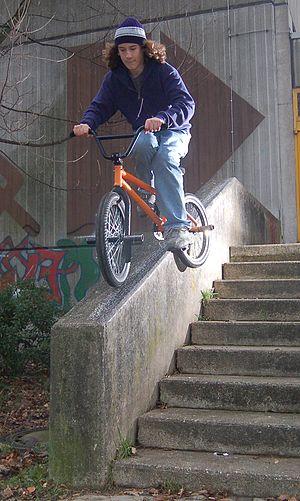
Le BMX est un sport extrême cycliste, physique, technique et spectaculaire. Il est divisé en deux catégories : la Race où les rideurs font la course, et le Freestyle où les rideurs font des figures. Les pratiquants de ce sport sont nommés pilotes, bicrosseurs, riders.